159th Combat Aviation Brigade

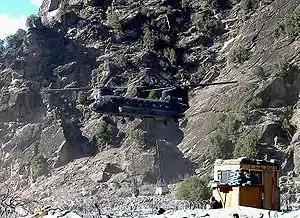
Image of COP Keating showing small size of the Helicopter Landing Zone (HLZ) and proximity to occupied buildings.

In an attempt to conceal their approach, the aircraft took a non-traditional approach by flying directly over the mountain ridge. After multiple turns in the area while under fire, the two Blackhawks were able to insert more than 100 Soldiers to reinforce the outpost. Meanwhile, the Apaches remained overhead providing support to the battered U.S. force at COP Keating. The Apache crews had been verbally told that the COP was taking heavy fire from small arms and RPGs prior to departure, however the situation was unstable and the Apache crews were worried of accidentally firing upon friendly troops. Via radio contact with the ground force within COP Keating, the crews were told to consider anyone outside the wire perimeter to be hostile. As a result, the attack aircraft engaged some thirty armed individuals just outside a large visible breach in the defensive works of COP Keating. Just after this time MEDEVAC aircraft attempted to extract wounded, but were forced to turn back due to heavy ground fire. The Apaches remained on-station for approximately 90 minutes taking repeated damage from small arms fire and eventually running out of ammunition.